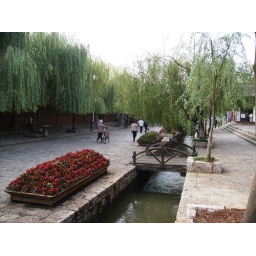
Pure spring water rivers in street of lijiang